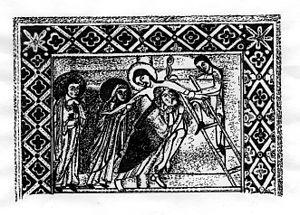
Reproduction de la descente de la croix figurant de Roger von Helmarshausen vers 1160
La Descente de croix et la Déposition du Christ, désigne la scène des Évangiles qui racontent, après la Crucifixion et mort de Jésus, la descente de son corps de la croix par Joseph d'Arimathie et Nicodème. La descente de la Croix est la treizième station du chemin de croix.